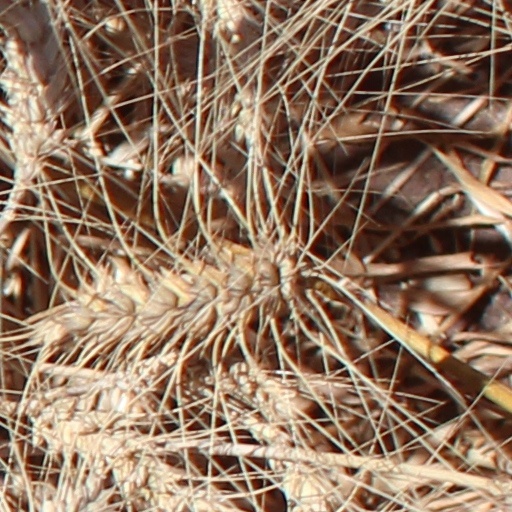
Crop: wheat